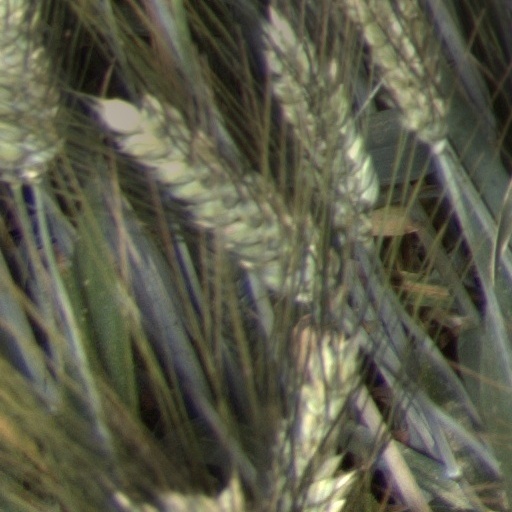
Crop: wheat